Jorge Armando Pérez

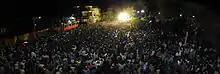
JA Pérez Festival in the city of Jérémie, Grand'Anse, Haiti.

JA Pérez is a Cuban humanitarian, author, and evangelist. He has written more than 50 books under the JA Pérez name and 5 under the pseudonym of Jorge Armando Pérez Venâncio, taking the second last name of Venâncio, in honor of his grandfather, Francisco Venâncio.